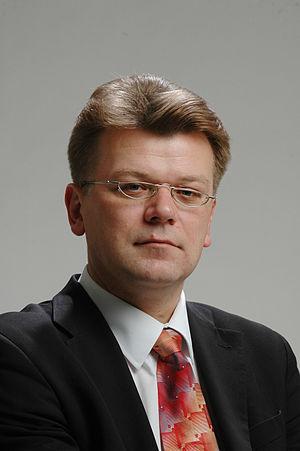
Aigars Štokenbergs est un homme politique letton. Il faisait partie du Parti populaire avant d'être renvoyé par le conseil le 19 octobre 2007. Il a été ministre du Développement régional et des Affaires locales mais est invité à démissionner à la suite de son expulsion du parti. II a ensuite dirigé le parti de Société pour une autre politique, de 2008 à 2011, devenant cette année-là vice-président du parti Unité.